ACAT1 mRNA

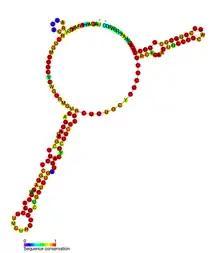
Conserved secondary structure of ACAT1 mRNA

Human acetyl-coA cholesterol acyltransferase (ACAT1) gene produces a chimeric mRNA through the interchromosomal processing of two discontinuous RNAs transcribed from chromosomes 1 and 7. This chimeric mRNA uses AUG as a translation initiation codon to produce the normal 50-kDa ACAT1 protein but used an alternative translation initiation codon, GGC, to produce the novel enzymatically active 56-kDa isoform.